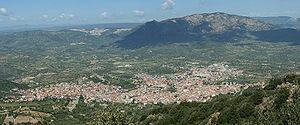
Oliena est une commune italienne de la province de Nuoro en Sardaigne.